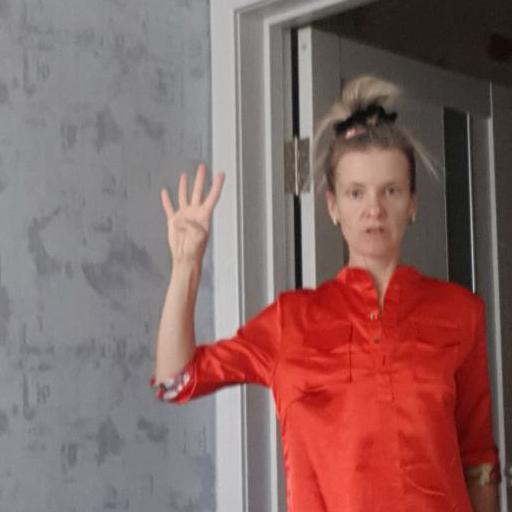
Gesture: four